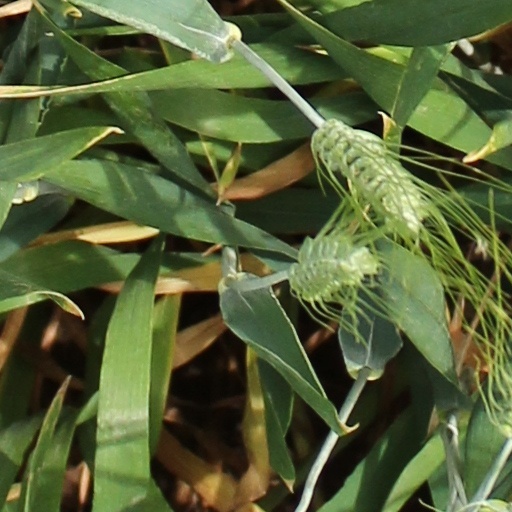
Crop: wheat